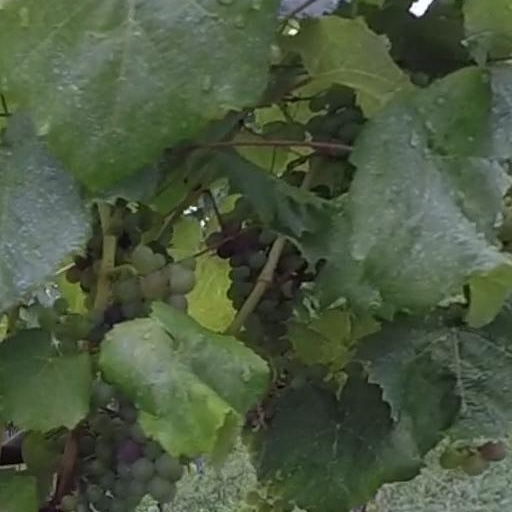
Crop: grape